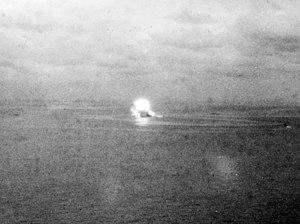
L’opération Ten-Gō, parfois appelée Ten'ichigō, est la dernière grande opération navale japonaise durant la guerre du Pacifique pendant la Seconde Guerre mondiale.